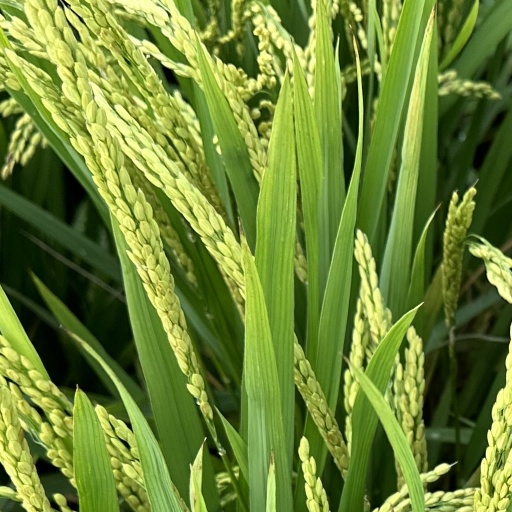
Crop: rice